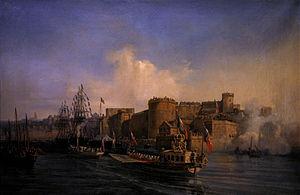
Le château de Brest est un château fort classé monument historique depuis le 21 mars 1923 situé dans le département du Finistère en France. Du Castellum romain du IIIᵉ siècle à la citadelle de Vauban jusqu'à aujourd'hui, il a traversé dix-sept siècles d’histoire et a conservé pendant tout ce temps sa vocation originelle de forteresse militaire. Il demeure aujourd'hui un site stratégique de première importance.
Le canot de l'Empereur est un canot d'apparat construit pour Napoléon Iᵉʳ et réutilisé par Napoléon III. Il a été exposé au musée de la Marine à Paris puis transféré à Brest.
Placée sur une rivière encaissée, en bordure d'une rade fournissant un abri sûr aux navires, le site de Brest est naturellement tourné vers des activités maritimes. Son histoire ne fera que le démontrer.